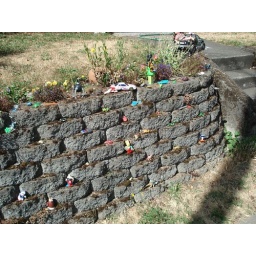
plastic animals in the front yard